Bom-Bane's

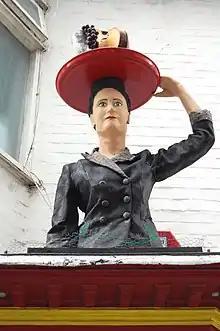
Jane Bom-Bane's statue with a revolving tray on her head, outside the café

Bom-Bane's is a café and performance venue founded in 2006 by Jane Bom-Bane on George Street, Brighton, UK. It has singing staff and eccentric décor. In 2007, Bom-Bane's won the ThreeWeeks Editors award for the best venue in the Brighton Fringe Festival. In 2012, Bom-Bane's was featured on the Canadian reality television show, World's Weirdest Restaurants. In 2016, it was highlighted on BBC Radio 3's "The Verb".